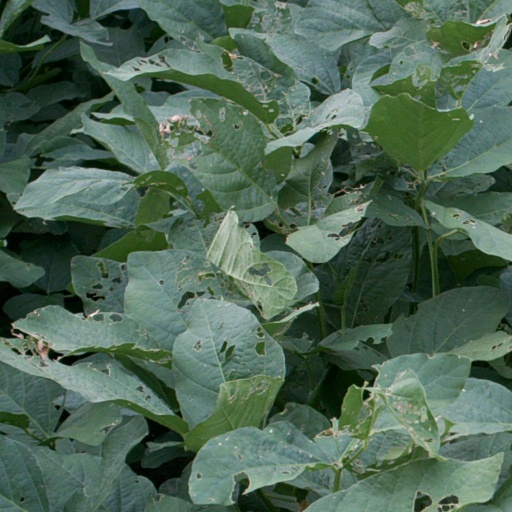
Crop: soybean